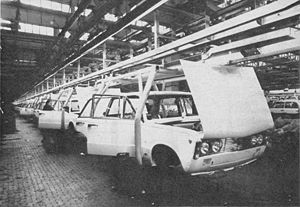
Fabryka Samochodów Osobowych / Historie / Polski Fiat og Polonez
Polski Fiat 125p bygget af FSO ca. 1974
Fabryka Samochodów Osobowych betyder "fabrik for personbiler" og betegner en polsk bilfabrikant i Warszawa.